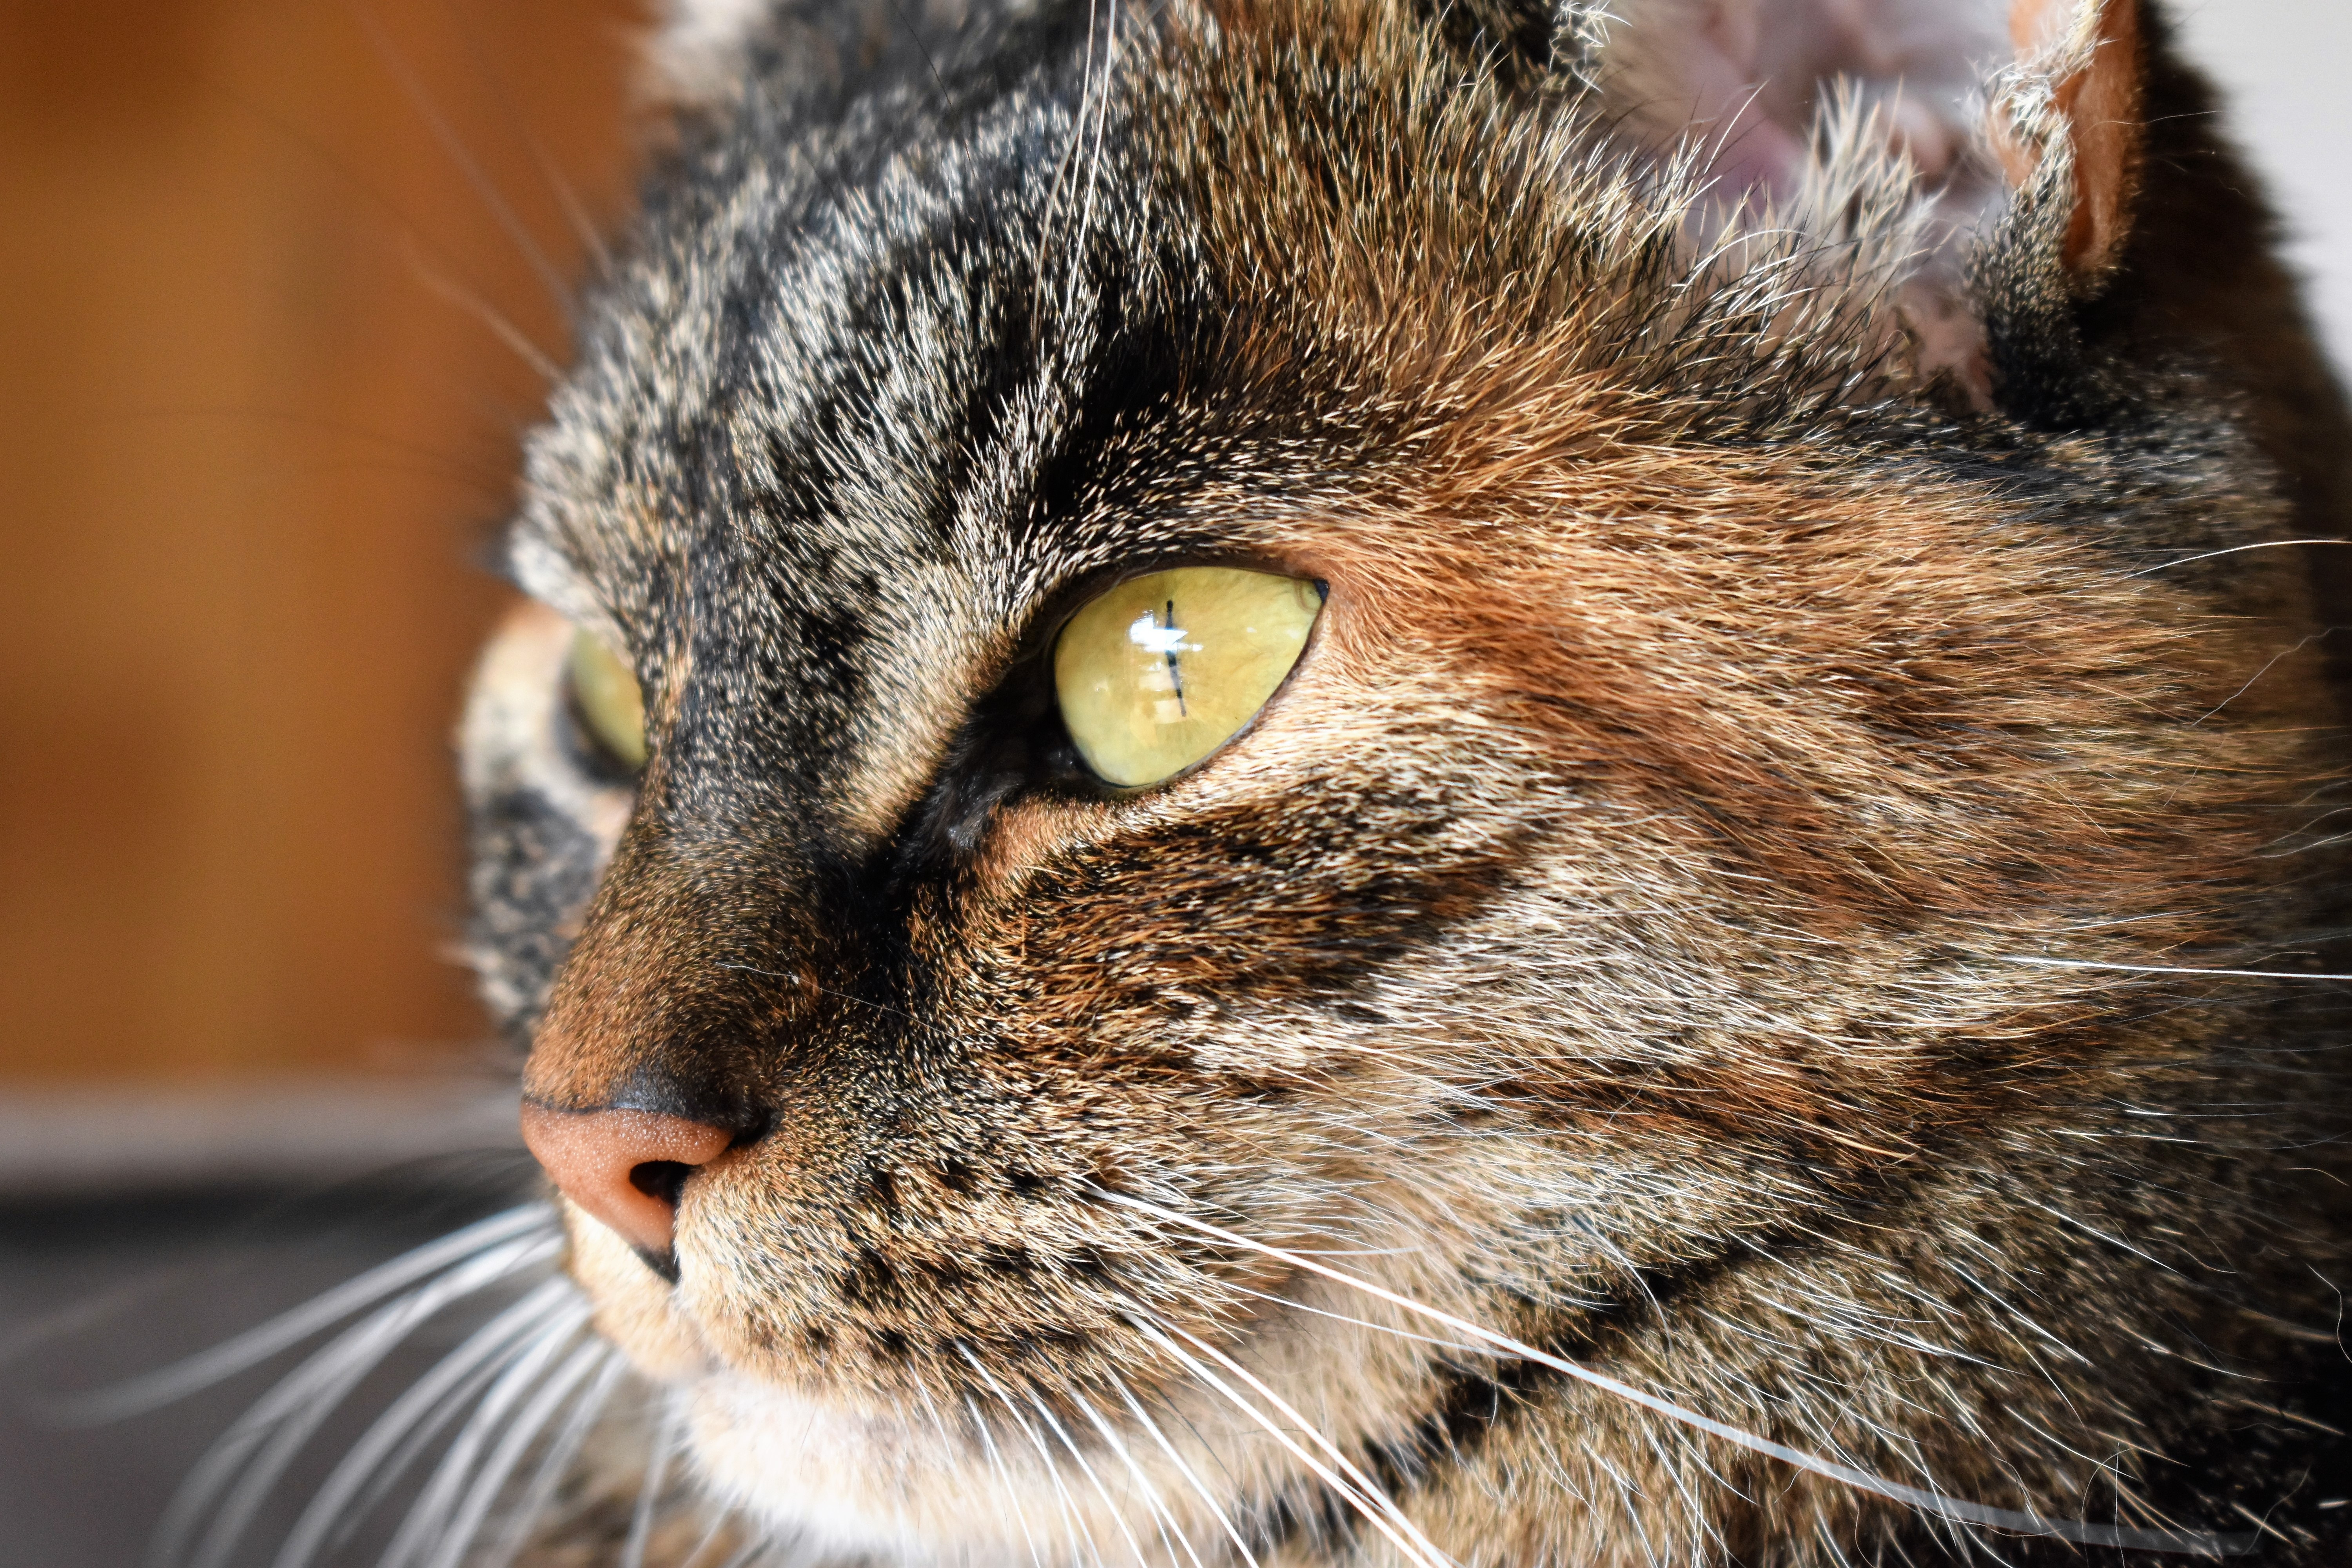
animal, pet, cat, mammal, rest, close, fauna, close up, nose, whiskers, snout, eye, moustache, vertebrate, animal portrait, mackerel, cat's eyes, tabby cat, european shorthair, wild cat, small to medium sized cats, cat like mammal, domestic short haired cat, rusty spotted cat